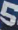
Number: 5